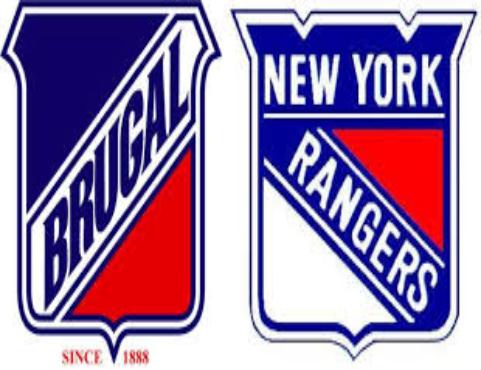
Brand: Brugal
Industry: Food